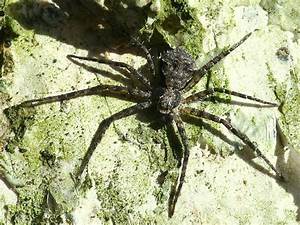
Label: spider